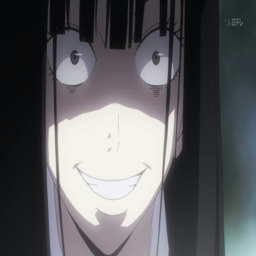
they said while making this smile